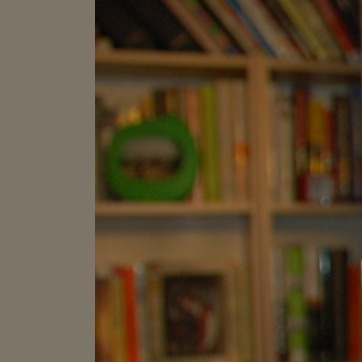
Material: plastic